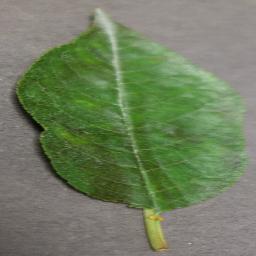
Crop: cherry
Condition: (including_sour)_powdery_mildew